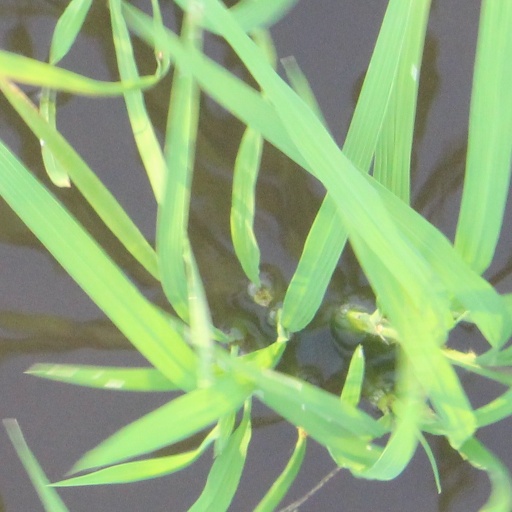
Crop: rice